Morphine

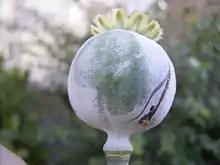
Latex bleeding from a freshly-scored seed pod

Morphine is the most abundant opiate found in opium, the dried latex extracted by shallowly scoring the unripe seedpods of the "Papaver somniferum" poppy. Morphine is generally 8–14% of the dry weight of opium. Przemko and Norman cultivars of the opium poppy, are used to produce two other alkaloids, thebaine and oripavine, which are used in the manufacture of semi-synthetic and synthetic opioids like oxycodone and etorphine. "P. bracteatum" does not contain morphine or codeine, or other narcotic phenanthrene-type, alkaloids. This species is rather a source of thebaine. Occurrence of morphine in other Papaverales and Papaveraceae, as well as in some species of hops and mulberry trees has not been confirmed. Morphine is produced most predominantly early in the life cycle of the plant. Past the optimum point for extraction, various processes in the plant produce codeine, thebaine, and in some cases negligible amounts of hydromorphone, dihydromorphine, dihydrocodeine, tetrahydro-thebaine, and hydrocodone (these compounds are rather synthesized from thebaine and oripavine).